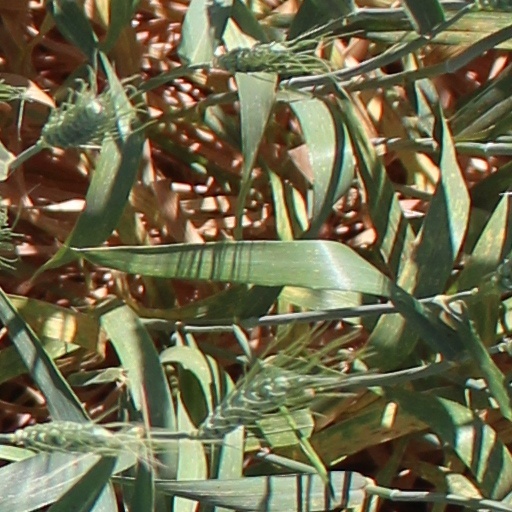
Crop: wheat